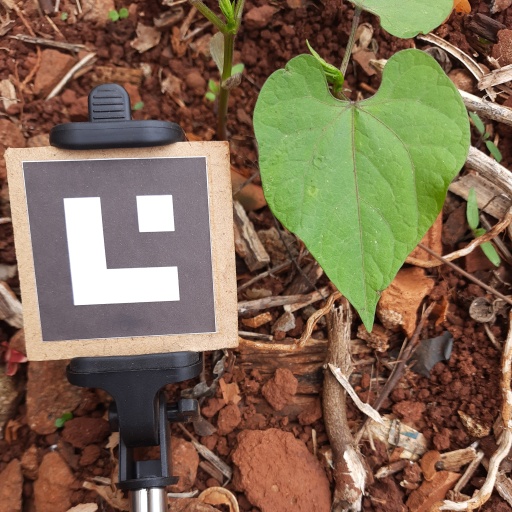
Observations: wavy surface, no eating holes, under shade